Saint-Laurent, Quebec

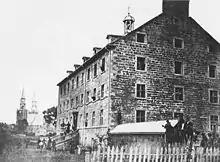
The college of Saint-Laurent and the Church after rebuild behind (1862).

The growth of the village began with the arrival of the Fathers of Sainte-Croix religious congregation in 1847. They built their Canadian headquarters around the church and then, in 1852, an educational establishment: the Industrial Academy. The prestigious reputation of this bilingual school, which took the name of Collège de Saint-Laurent, would make that of the village.